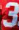
Number: 3